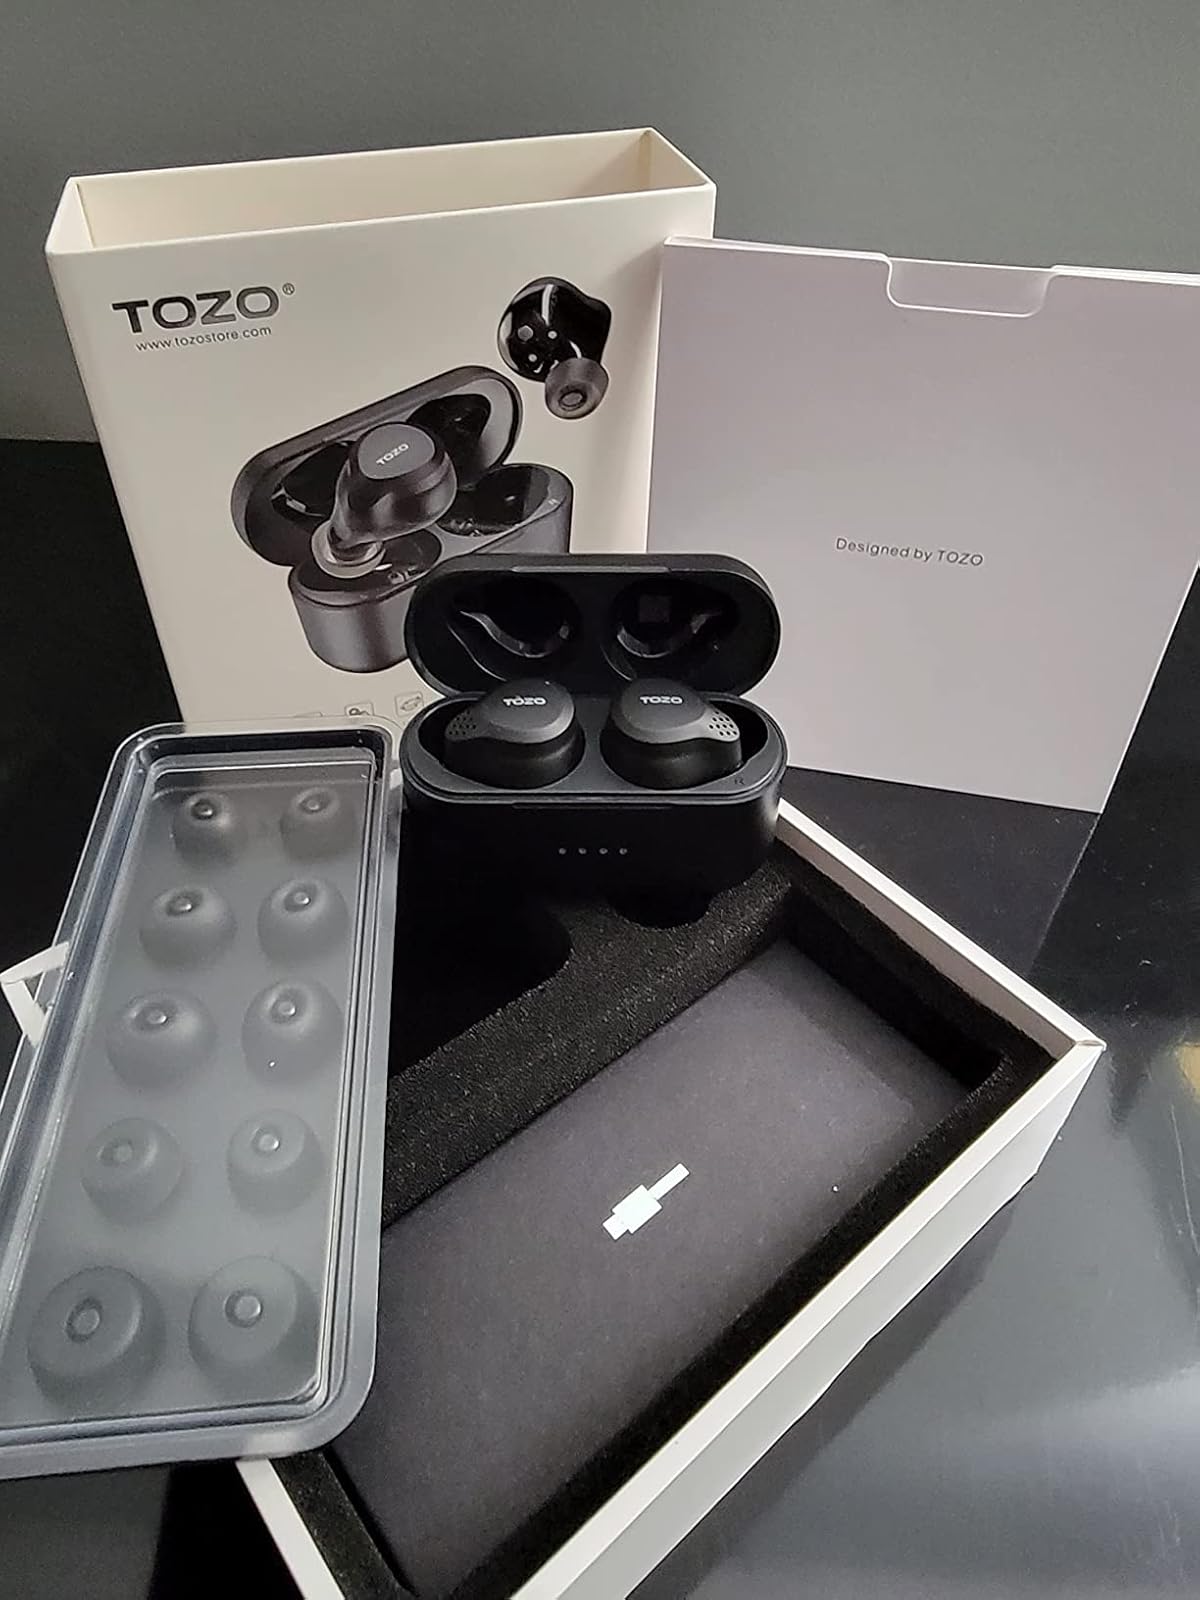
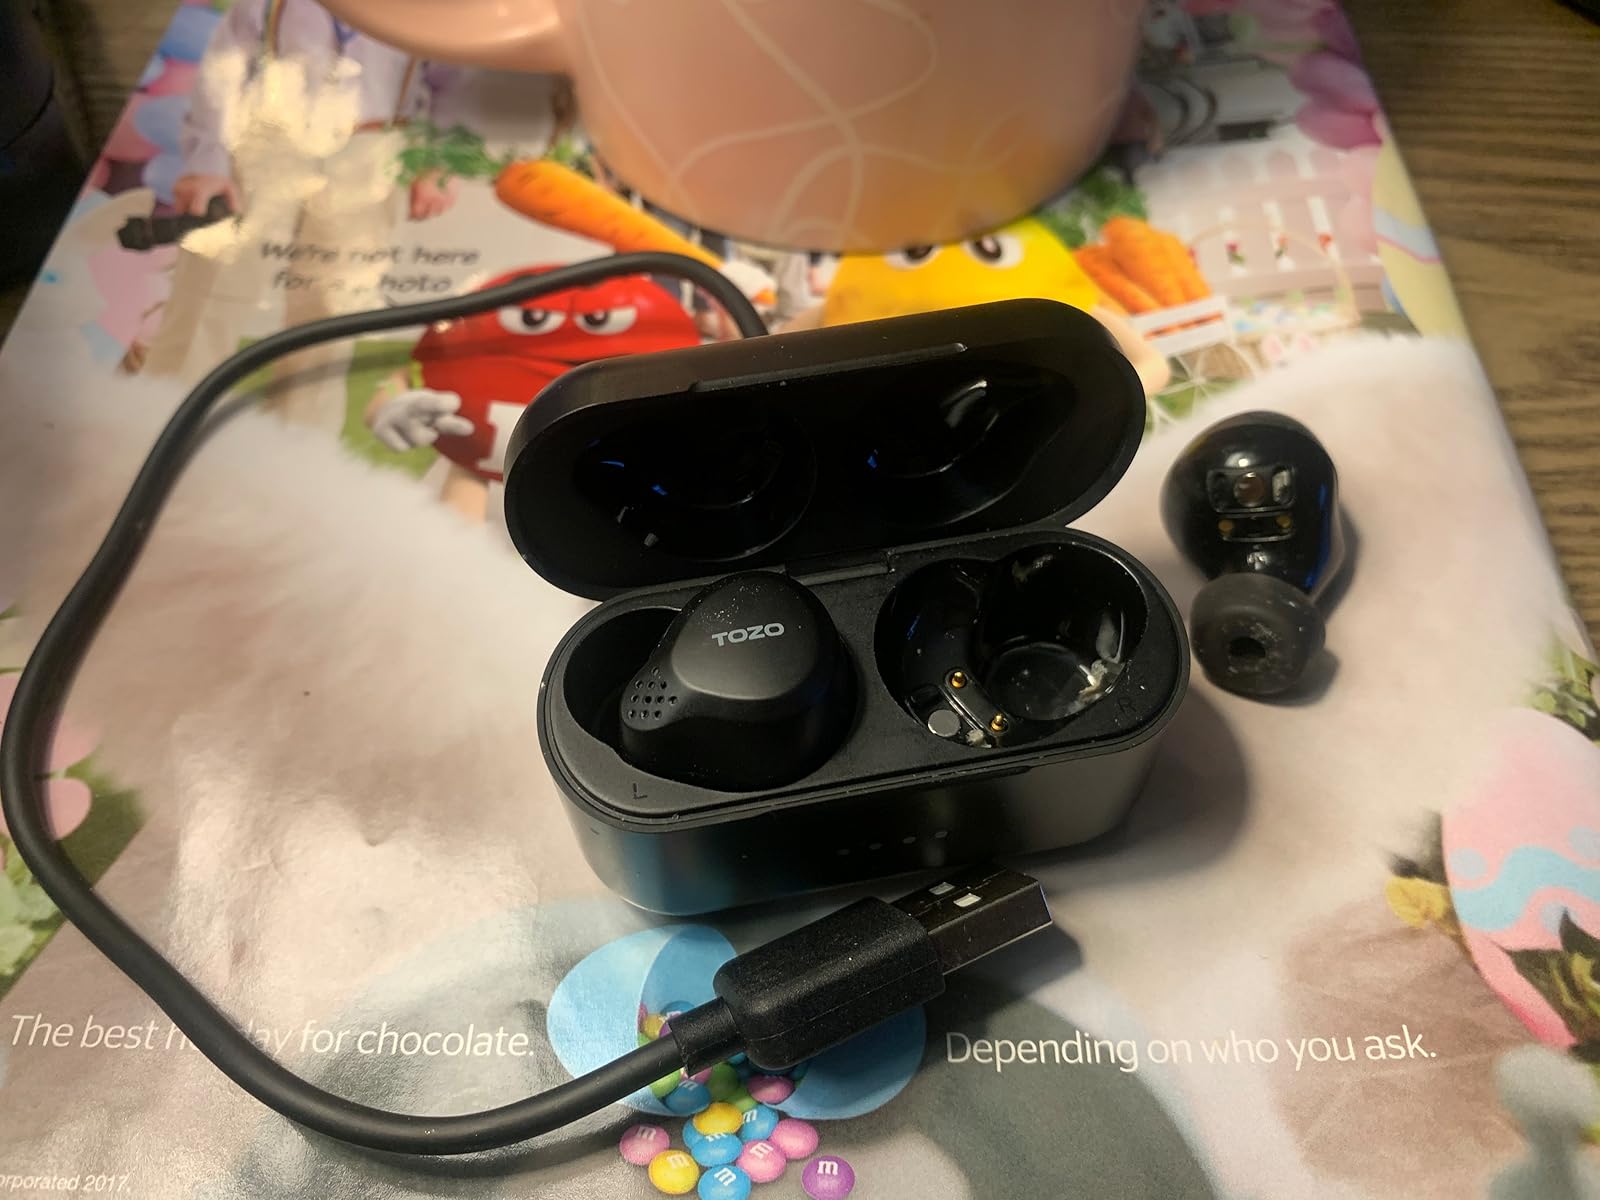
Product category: earbuds
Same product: yes